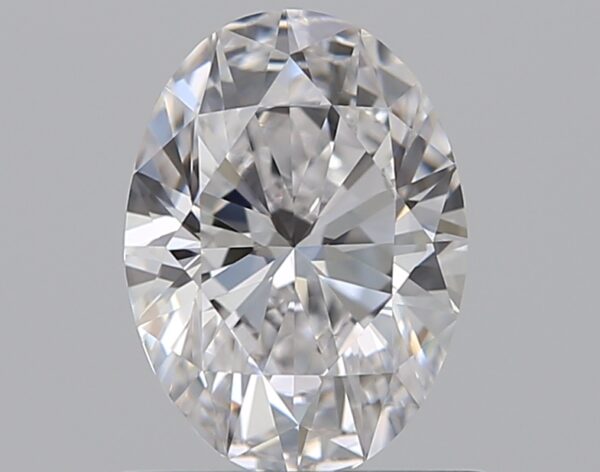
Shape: oval
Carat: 0.7
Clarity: VVS1
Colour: D
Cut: EX
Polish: EX
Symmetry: VG
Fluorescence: N
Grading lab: GIA
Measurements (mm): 6.95 x 5.07 x 3.15